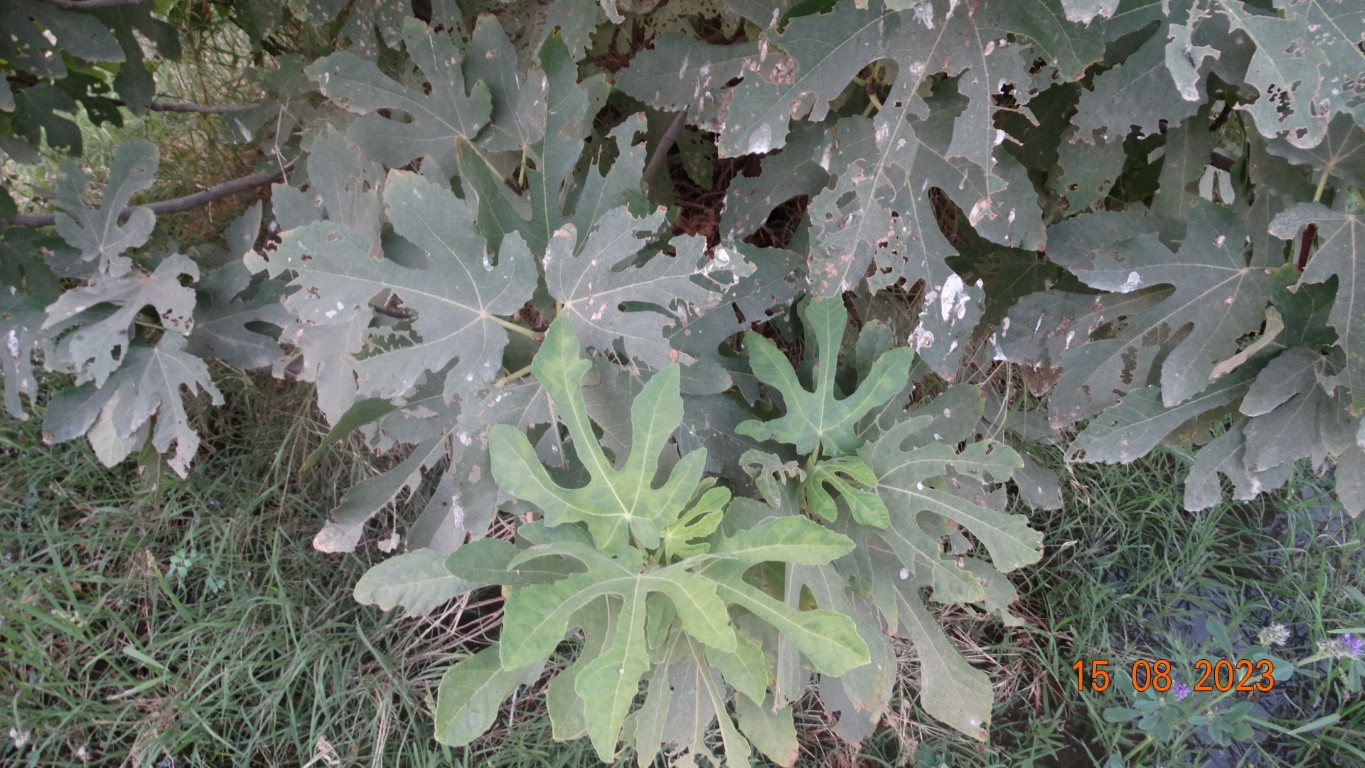
Label: infected